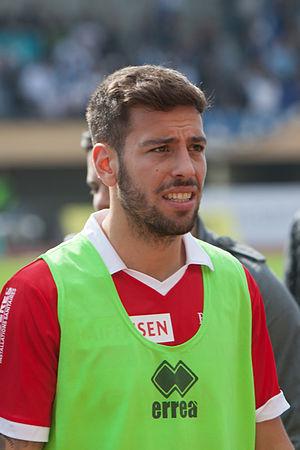
Lausanne Sport vs FC Sion - Avril 2014 - Max Veloso